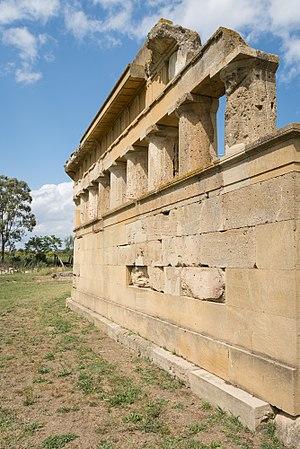
Métaponte ou Metapontion ou Metapontum, en grec ancien Μεταπόντιον, aujourd'hui Metaponto / Bernalda, dans la province de Matera, en Basilicate, est une ancienne cité grecque du sud de l’Italie antique, aux confins orientaux du golfe de Tarente. C'est l'une des plus importantes colonies grecques de la Grande Grèce, fondée vers la fin du VIIIᵉ siècle av. J.-C.